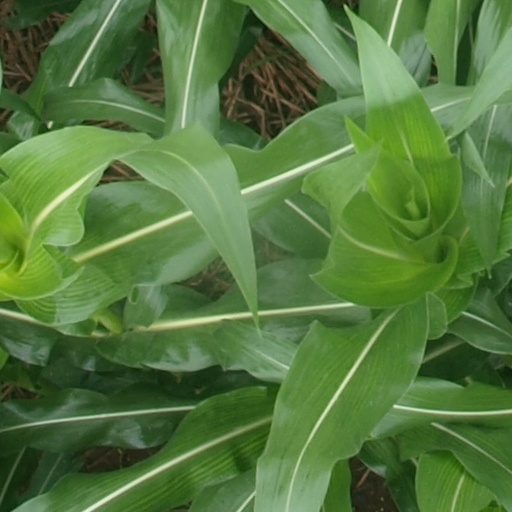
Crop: maize; corn